British Empire Exhibition postage stamps

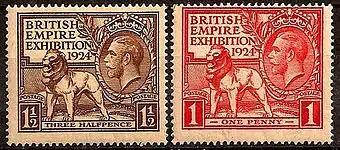
Stamps for the 1924 British Empire Exhibition.

Two postage stamps were issued to commemorate the British Empire Exhibition, a colonial exhibition held in Wembley Park, Wembley, in 1924. Two denominations, a 1d scarlet and 1½d brown, were produced. When the Exhibition reopened in 1925, they were re-issued with the same design, but the dates were changed to read "1925" instead of "1924".